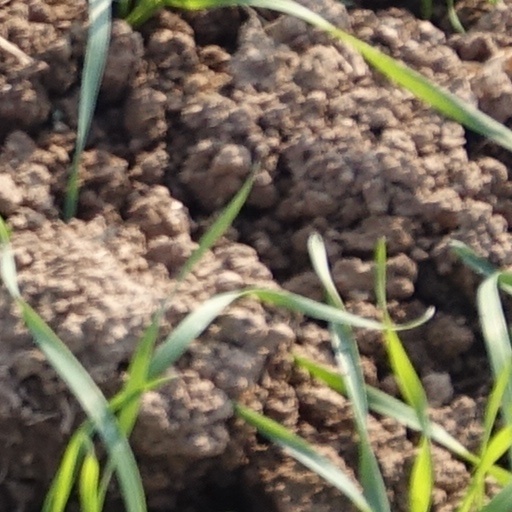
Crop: wheat